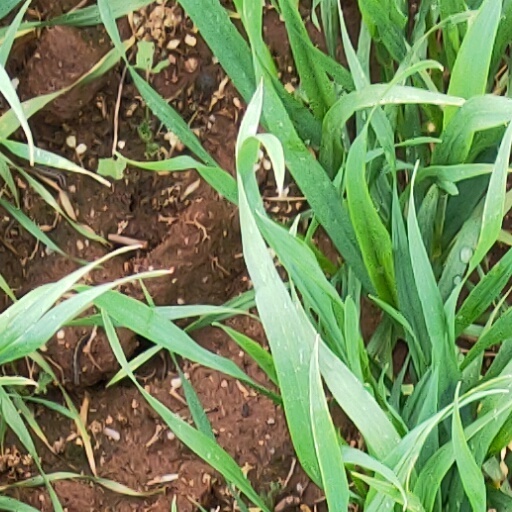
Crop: wheat